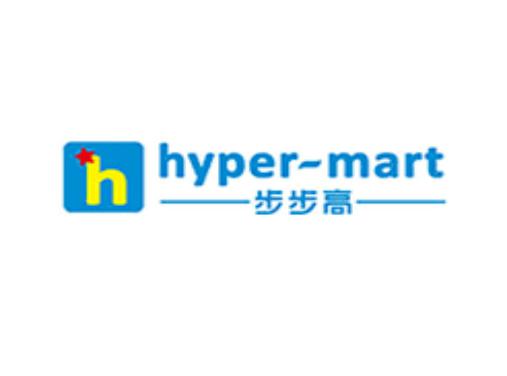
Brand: BBK
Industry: Electronic